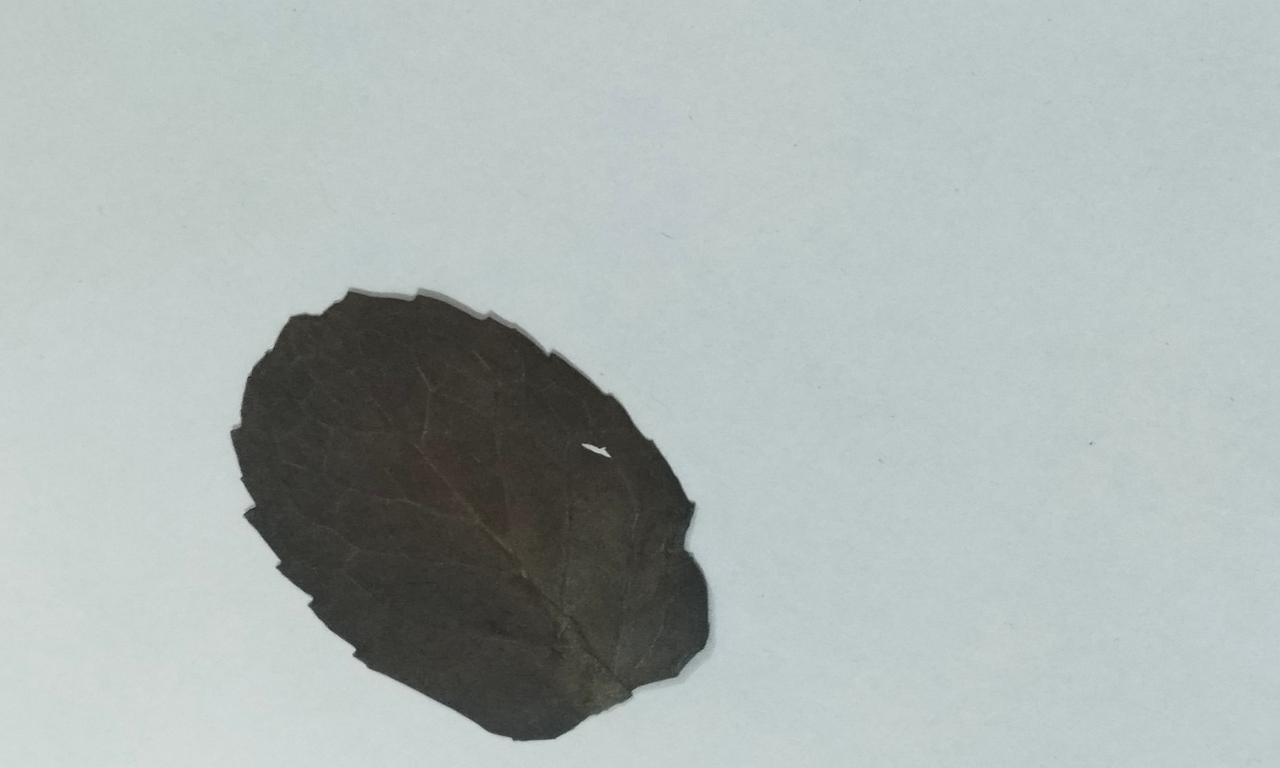
Label: Dried